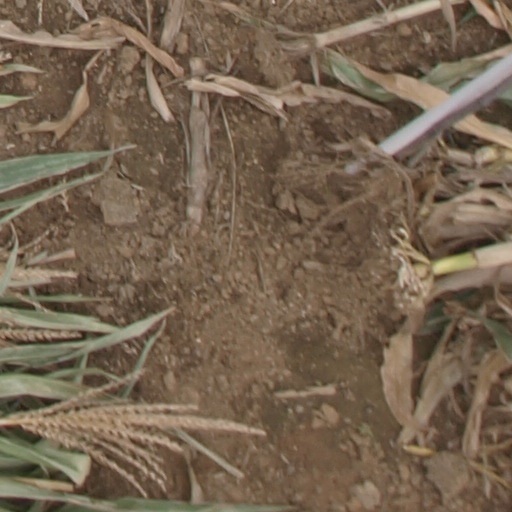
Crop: maize; corn